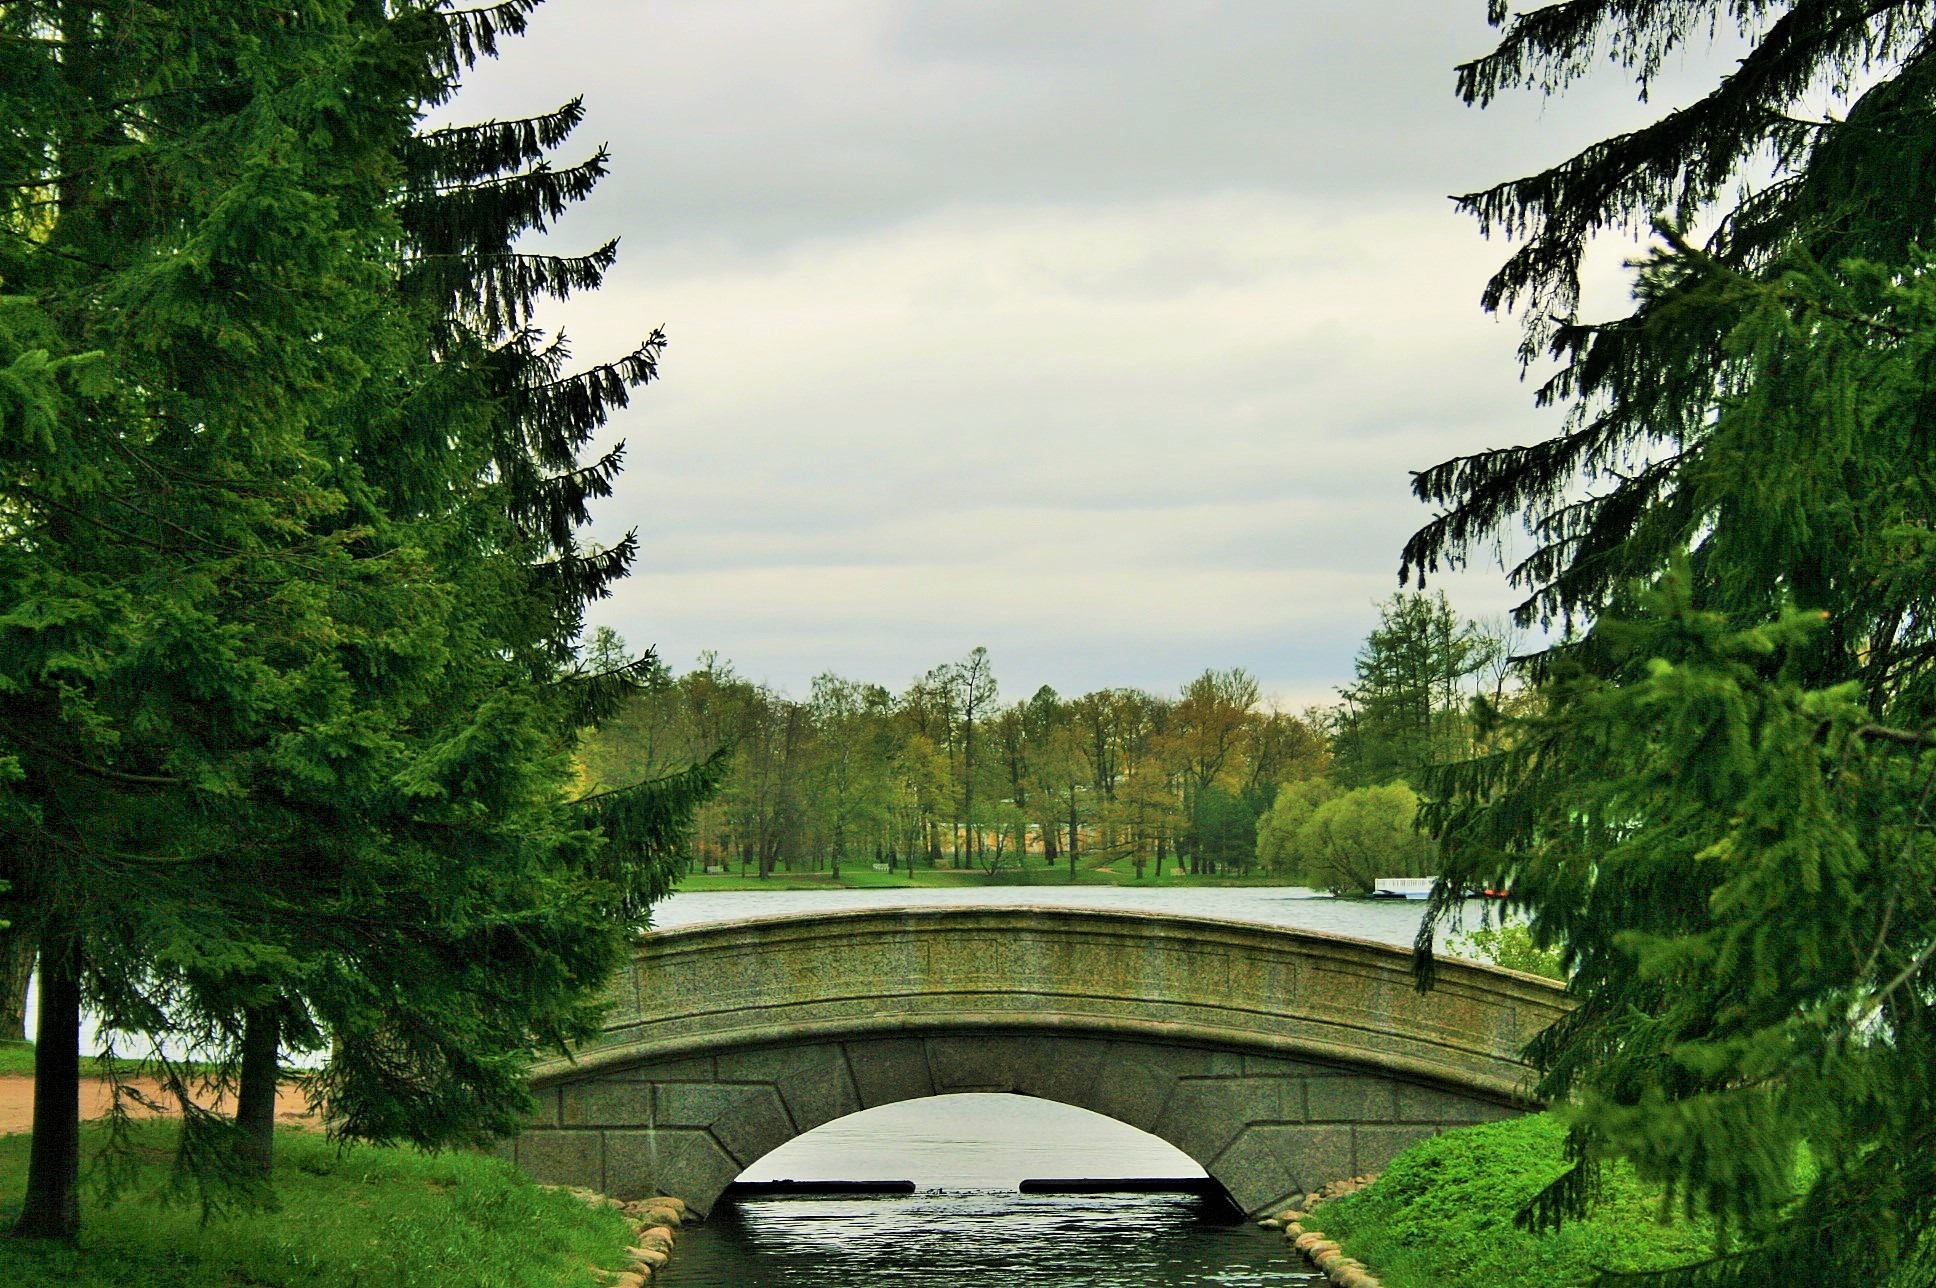
tree, water, bridge, river, canal, pond, reflection, reservoir, garden, waterway, trees, estate, st petersburg, tsarskoe selo estate